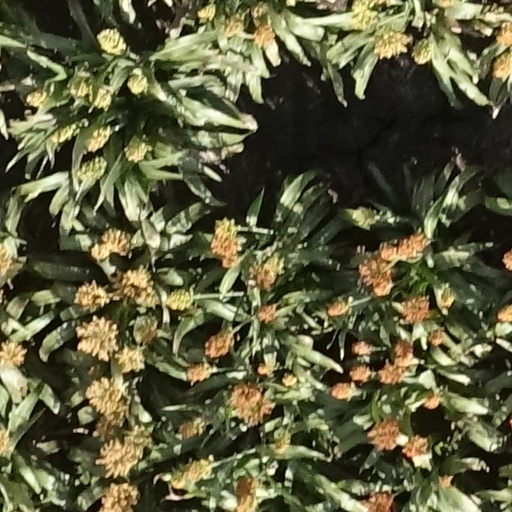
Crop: sorghum